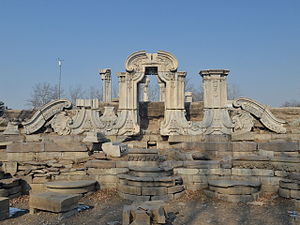
Det gamle kejserlige sommerpalads
Ruin af en af bygningerne i europæisk stil.
Det gamle kejserlige sommerpalads var et kompleks af paladser og haver, der fyldte 3,5 km², hvilket er næsten 5 gange så stort som Den Forbudte By. Det lå 8 km nordvest for Beijing. Det blev bygget i det 18. århundrede og starten af det 19. århundrede. Qing-dynastiets kejsere boede og styrede Kina fra det gamle kejserlige sommerpalads. Den Forbudte By i Beijing blev kun brugt til formelle ceremonier.